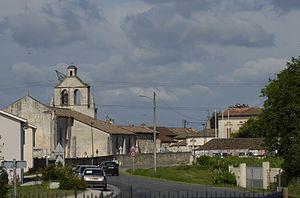
Vue du centre du village d'Aubie-et-Espessas, avec à gauche l'église Saint Martin, au fond le bureau de poste et à droite la mairie.
Aubie-et-Espessas est une ancienne commune du sud-ouest de la France, située dans le département de la Gironde en région Nouvelle-Aquitaine.